Bruus

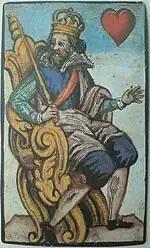
The bearded Brusbart

The game of Brusbart or Brausebart goes back at least to the first half of the 18th century, Amelung even suggesting that this "old German game" may have emerged as early as 1650. By the mid-18th century it had spread to most of northern mainland Europe, including Poland, Livonia and Russia. Earliest references to the game, appear in the 1770s, by when it was familiar enough for a character in a north German stage play to announce that ""my leevtes Spill is Bruusbaart”" ("my favourite game is Brusbart"). The game contains a number of features that clearly point to its being a descendant of Karnöffel, Europe's oldest card game with a continuous tradition of play down to the present day. These include the wild ranking of the cards, the unusual powers of the Sevens and, historically, the use of signalling between partners using gestures, known as "winken".